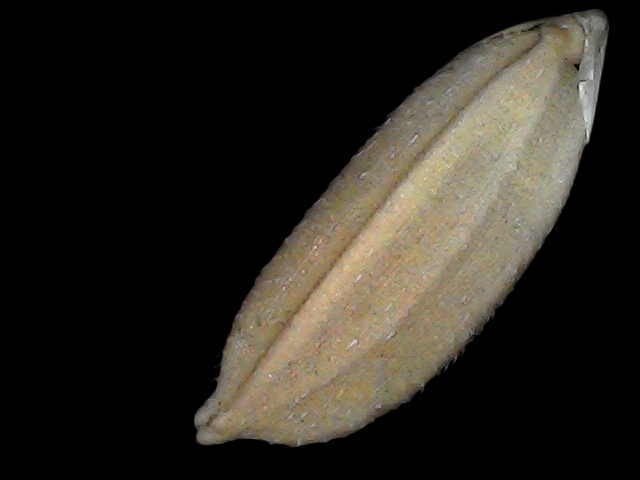
Rice variety: Br22